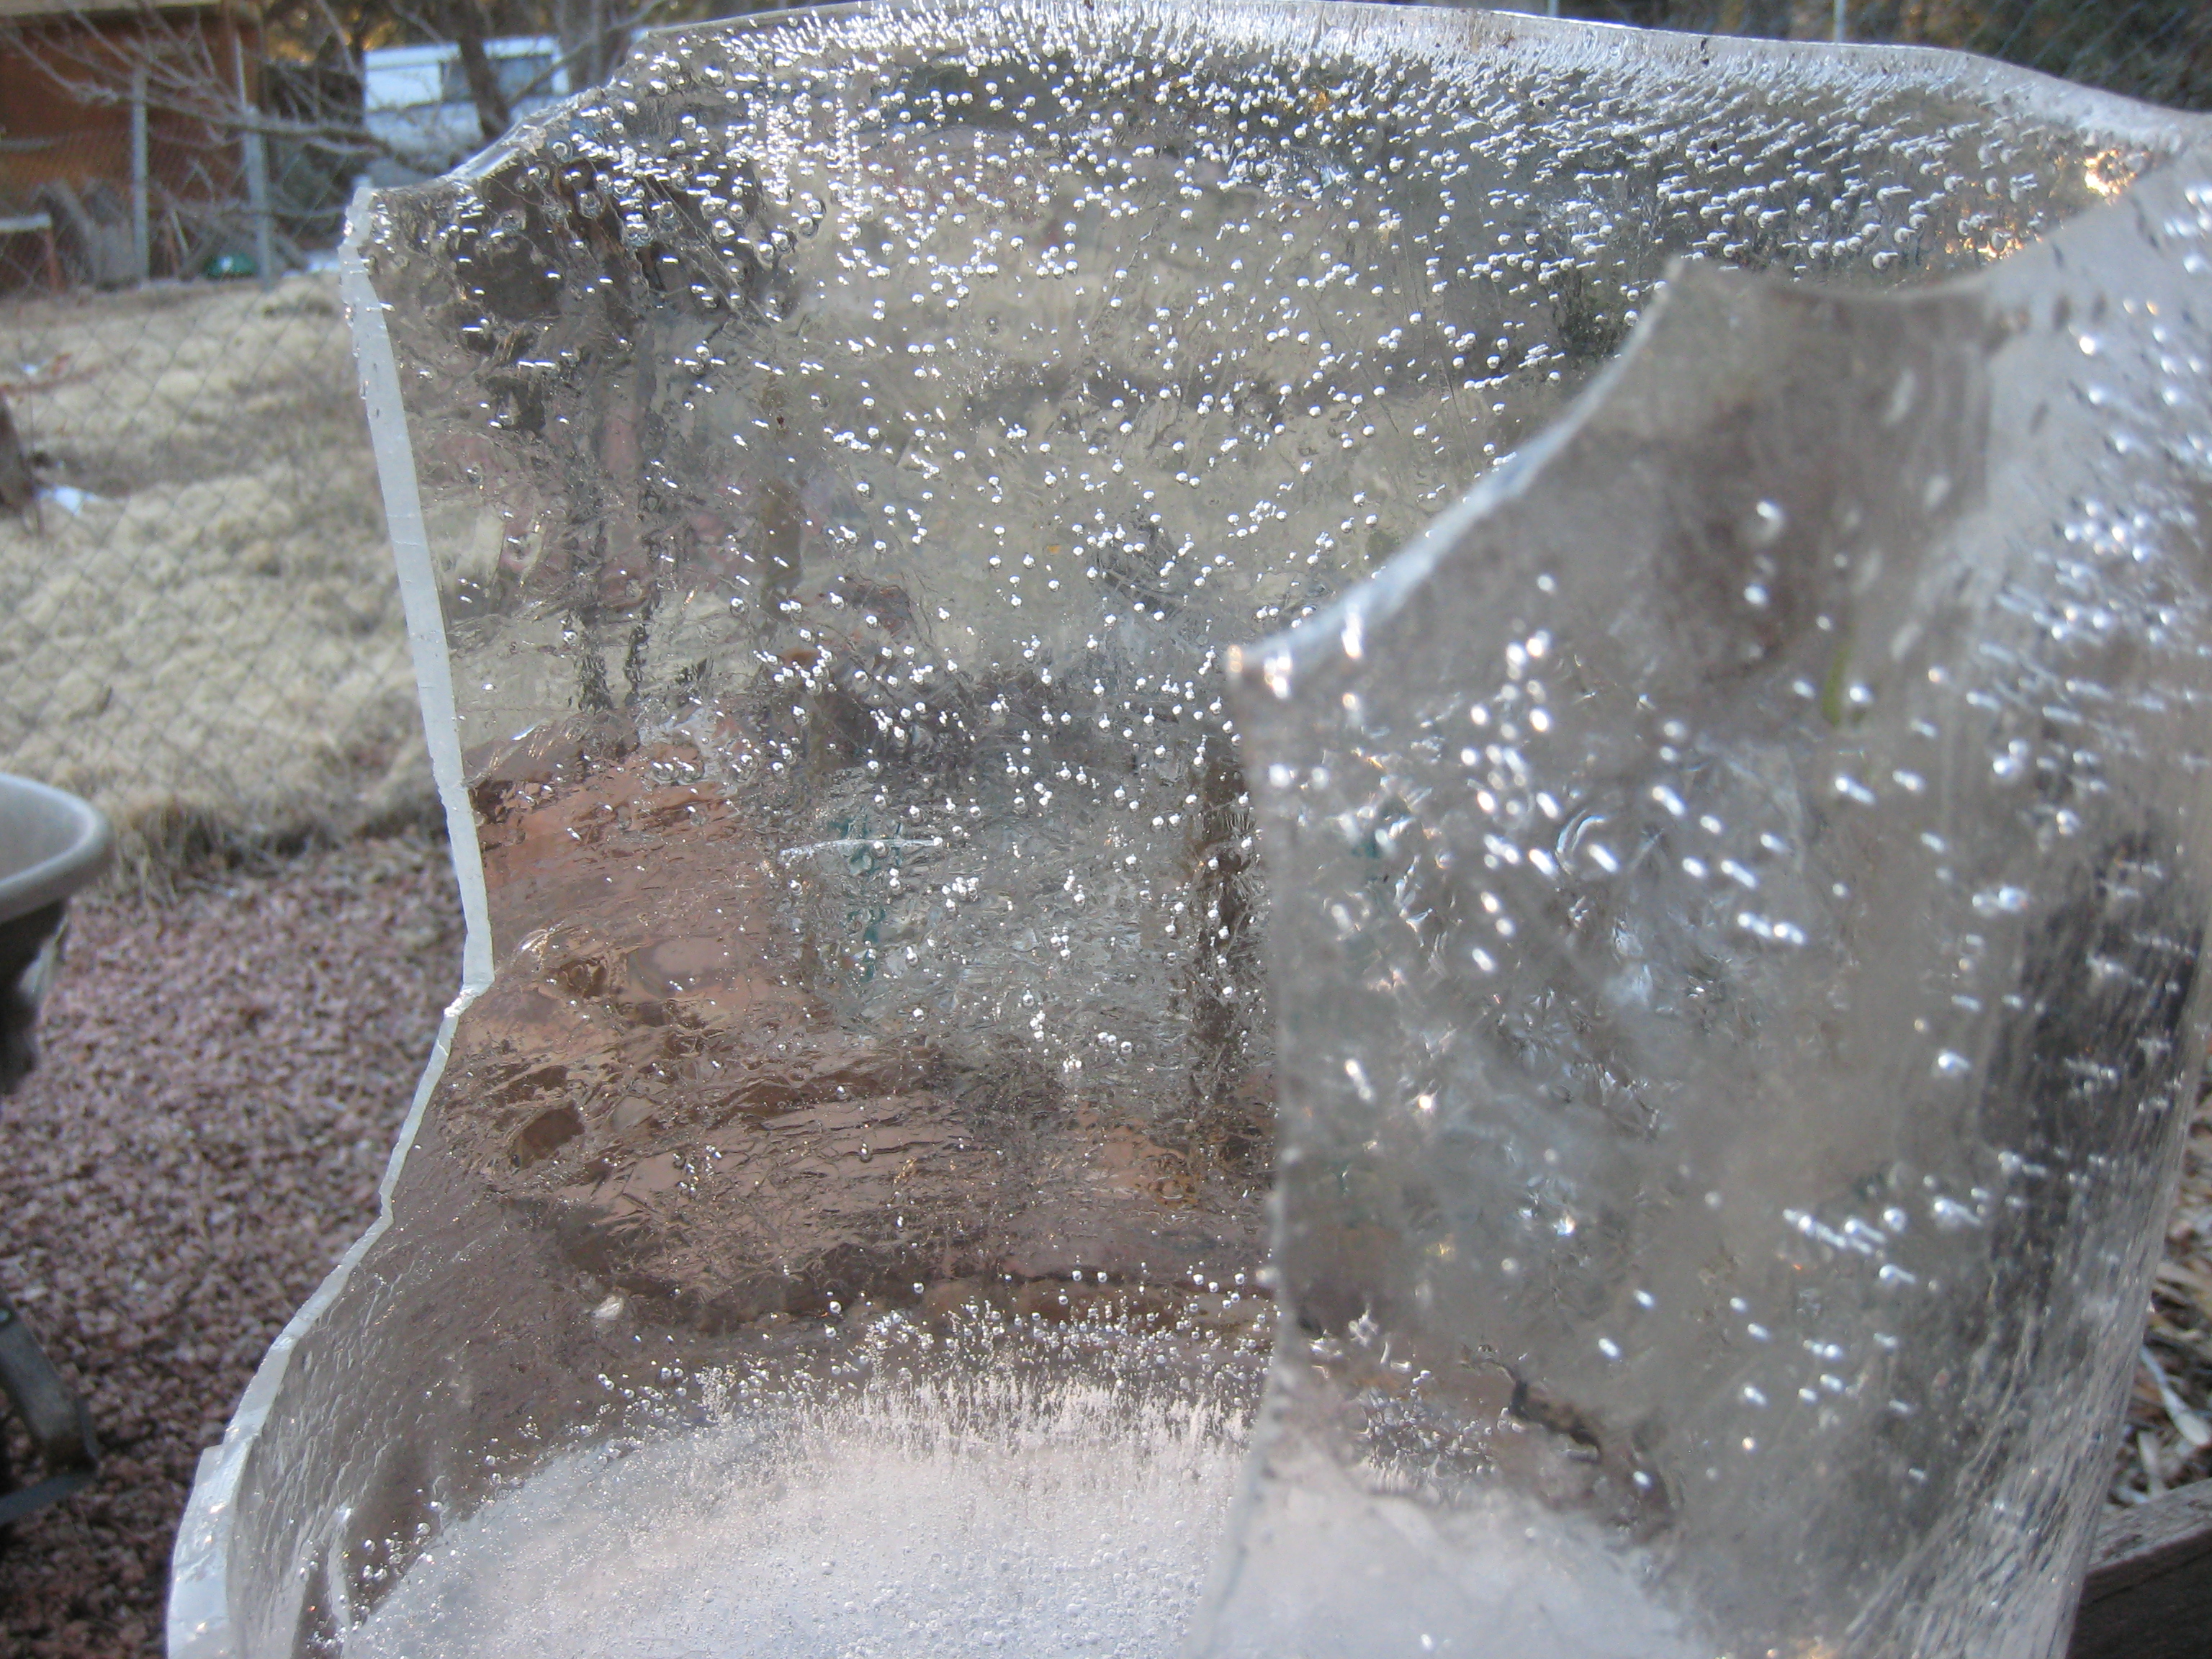
water, ice, freezing, sodium chloride